Mankhim

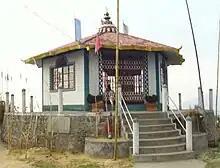
Mankhim

Mankhim or Mangkhim is the temple of the Kirat (Rai), one of Nepal's most ancient ethnolinguistic groups. This Mankhim is located at Aritar, Sikkim. Here the (Rai) community assembles twice every year for the celebration of "Sakewa", a day fixed for worship (usually falling in the months of April or May). In the Rai language "Mang" means Deity and "Khim" meaning House .